Eric Smith (safety)

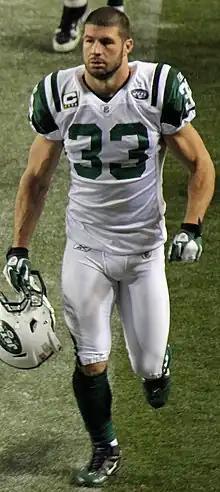
Smith with the New York Jets in 2011

Eric Smith (born March 17, 1983) is an American former professional football player who was a safety for the New York Jets of the National Football League (NFL). He played college football for the Michigan State Spartans and was selected by the Jets in the third round of the 2006 NFL draft.